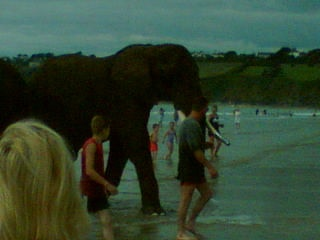
Group of people and an elephant walking on a beach.
An elephant and people walk on the beach together.
A dark image of people walking an elephant out of the water at a very crowded beach.
An elephant surrounded by people at the beach.

A group of people walking next to an elephant on the beach.
A group of people stand very close to an elephant walking in water.